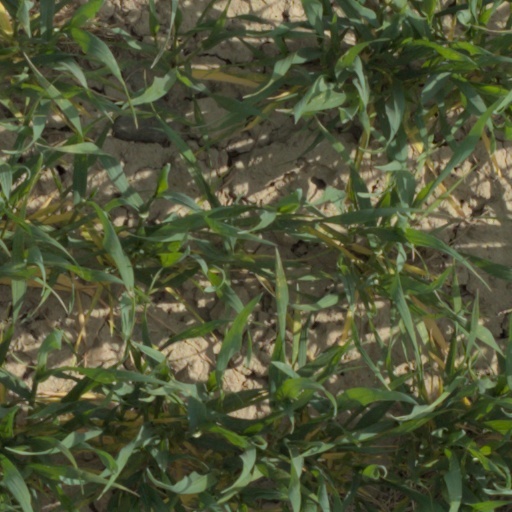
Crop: wheat